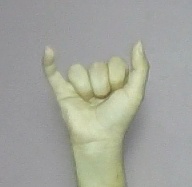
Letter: ya